Iris (transponder)

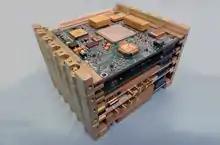
The Iris transponder for deep space communication

The Iris transponder is a small, low power deep-space transponder designed by JPL for use in cubesats. It unifies a number of communication functions - receiver, command detector, telemetry modulator, exciters, and control functions - into one 1.2-kg package that occupies about 0.5 U. Iris is designed to handle X band uplink, UHF receive, and both X band and optional Ka band downlink. It is only one third the mass, and lower power, compared to the smallest previous solution, the Small Deep Space Transponder.